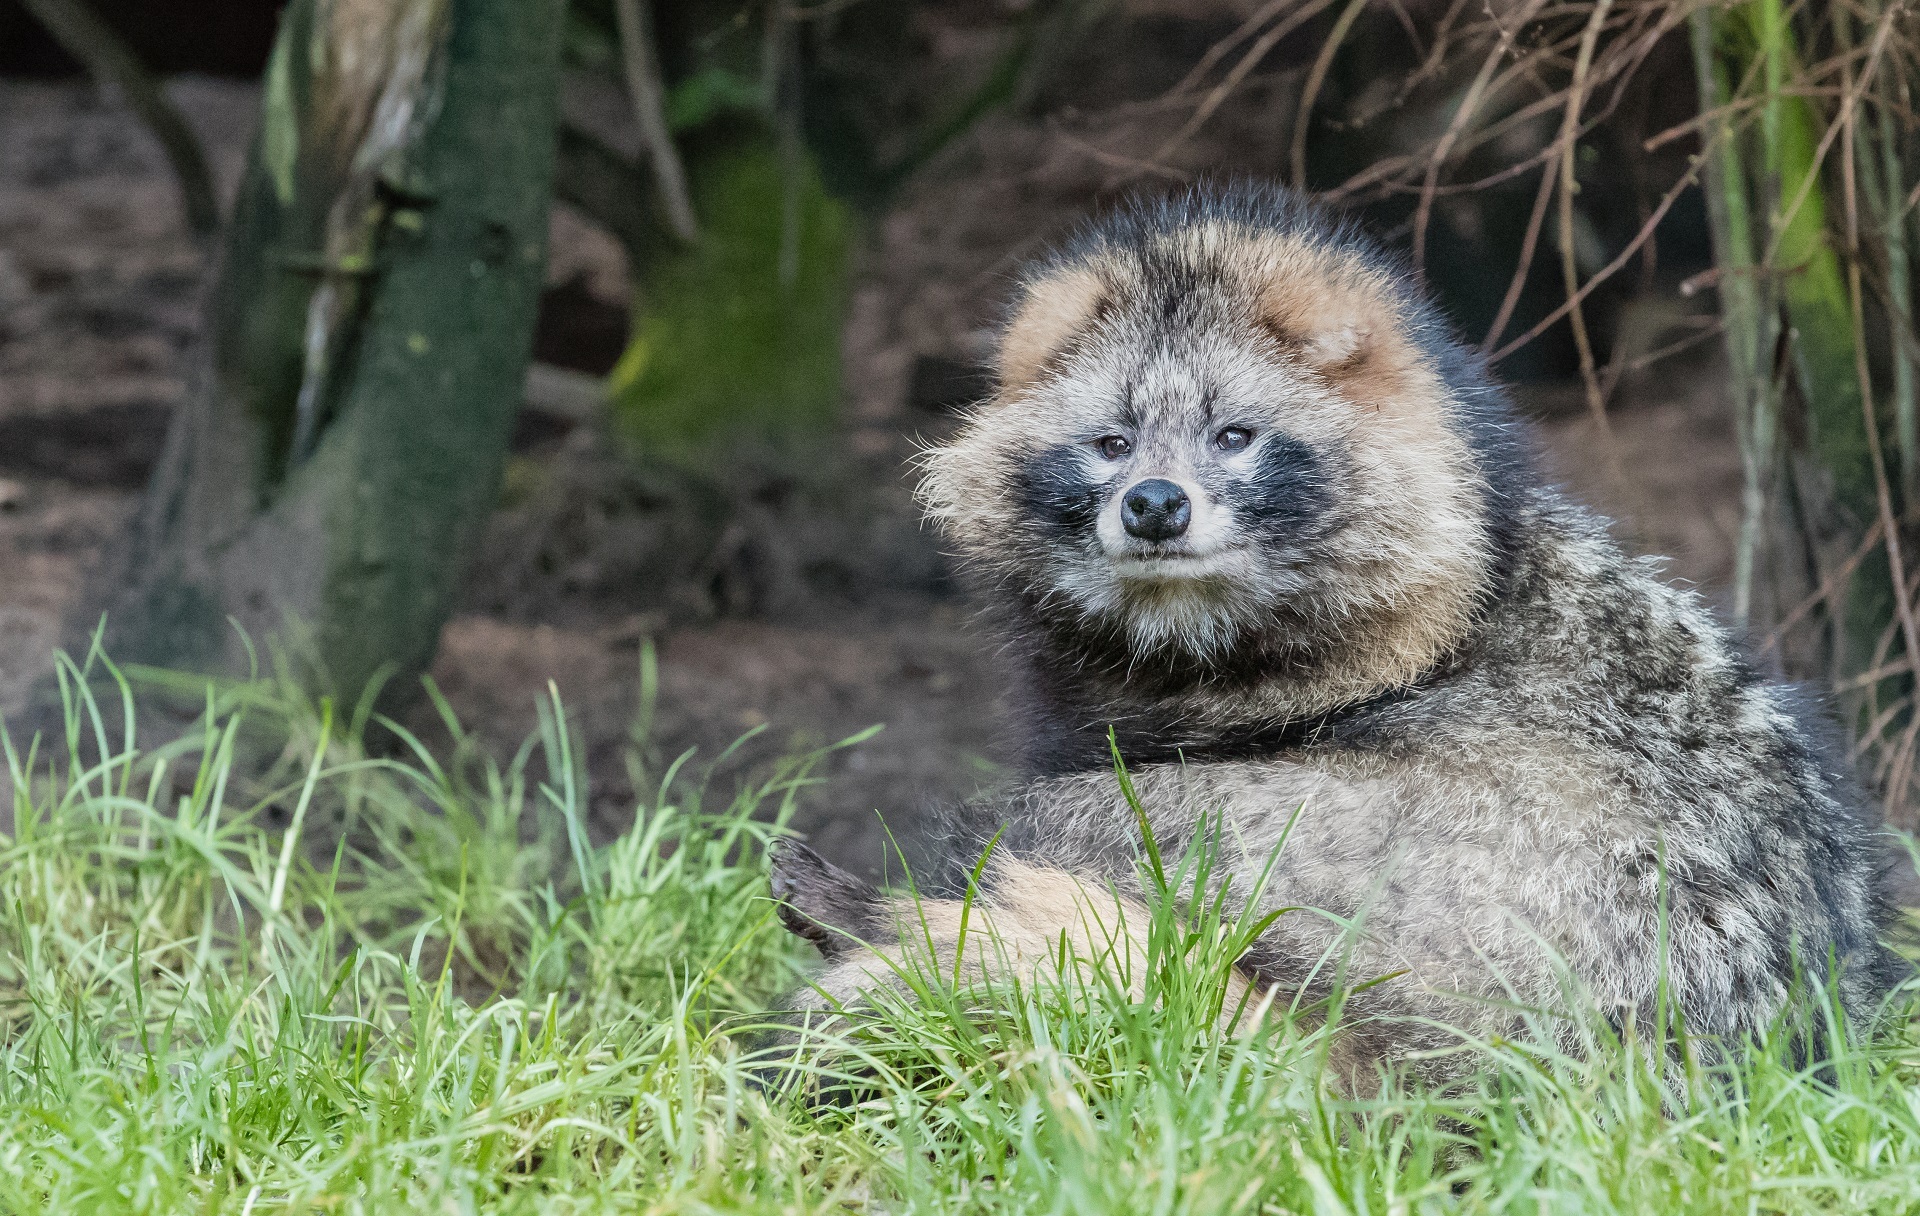
nature, animal, wildlife, wild, mammal, fauna, raccoon, vertebrate, marmot, canid, raccoon dog, tanuki, dog breed group, mangut